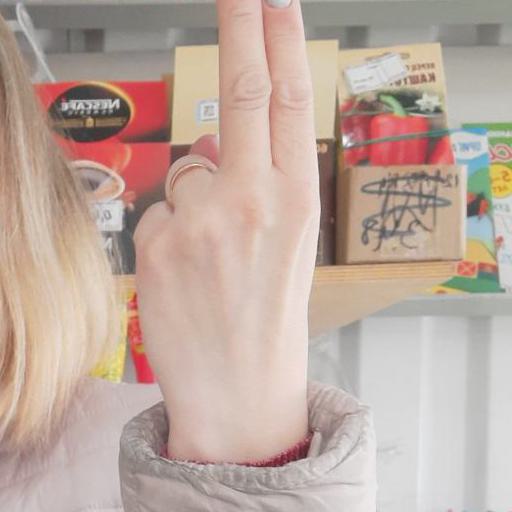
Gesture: two_up_inverted